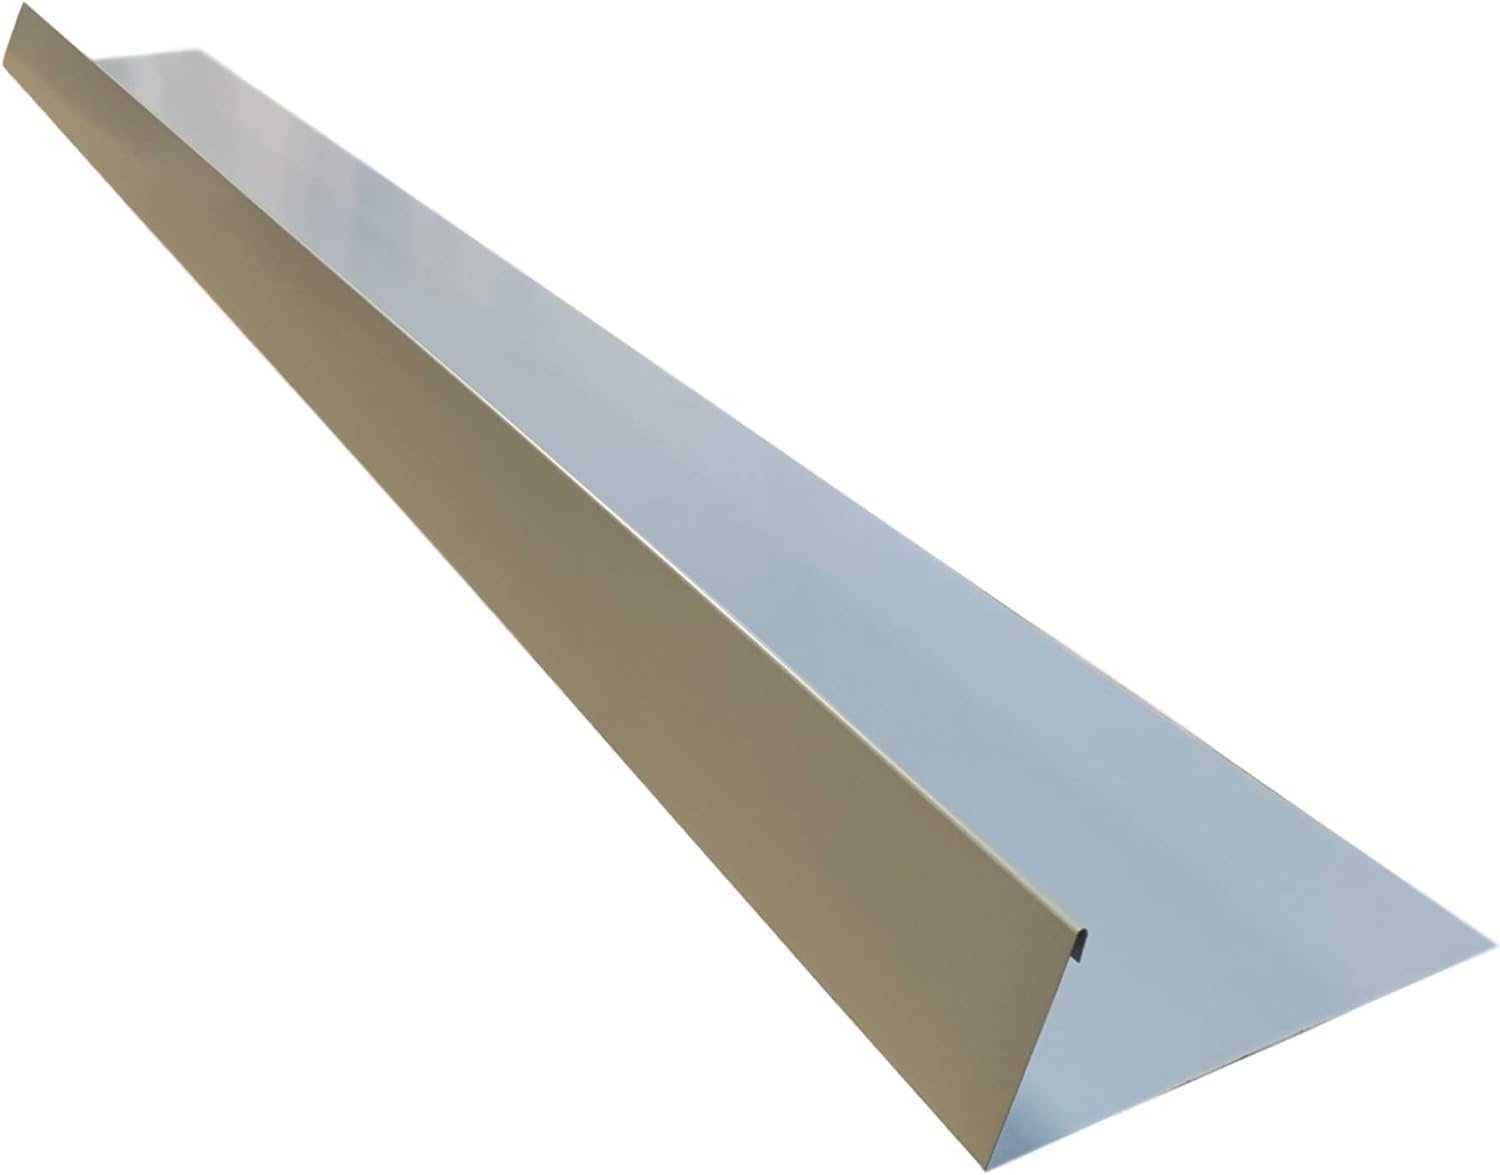
Eagle 1-26 Gauge 5 Foot Rain Diverter - Nails and Instructions Included (Mill Finish Aluminum, Copper, Galvanized, Stainless Steel & More) (2, Light Stone)
Brand: EAGLE1
About this item {Keep the rain off your entrance doors} - Designed specifically to reflect the roof water away from your entracne ways. - Stay dry when going in and out! {High-Quality} - Made with 100% 26-gauge material. - Rust and corrosion resistant. - Weather and wear and tear resistant. - Professional grade, preminum quality. {Easy to Install} - Simply slide under shingle tabs and fasten with included nails. - Each order includes instalaltion instructions and hardware. - Rounded corners and slotted nail holes make for simple installation. - Can be easily overlapped with other diverters to make longer sections. {Versatile Utility} - Can be installed by anyone, regardless of experience. - For use over doorways, windows, chimneys, pipes, roof vents, or anywhere else you need to reduce the downpour. {The Perfect Addition to your Roof Project} - Avaialble in multiple colors to match the exterior of your home. - Packaged with protection to prevent damage during trasnit. - Copper, Stainless Steel, and Aluminum Diamond Plates have a protective plastic film to prevent dents and scratches during installation. - Sold in single-packs, 2-packs, 3-packs, or 4-packs.
Category: Hardware > Building Materials > Roofing > Gutter Accessories